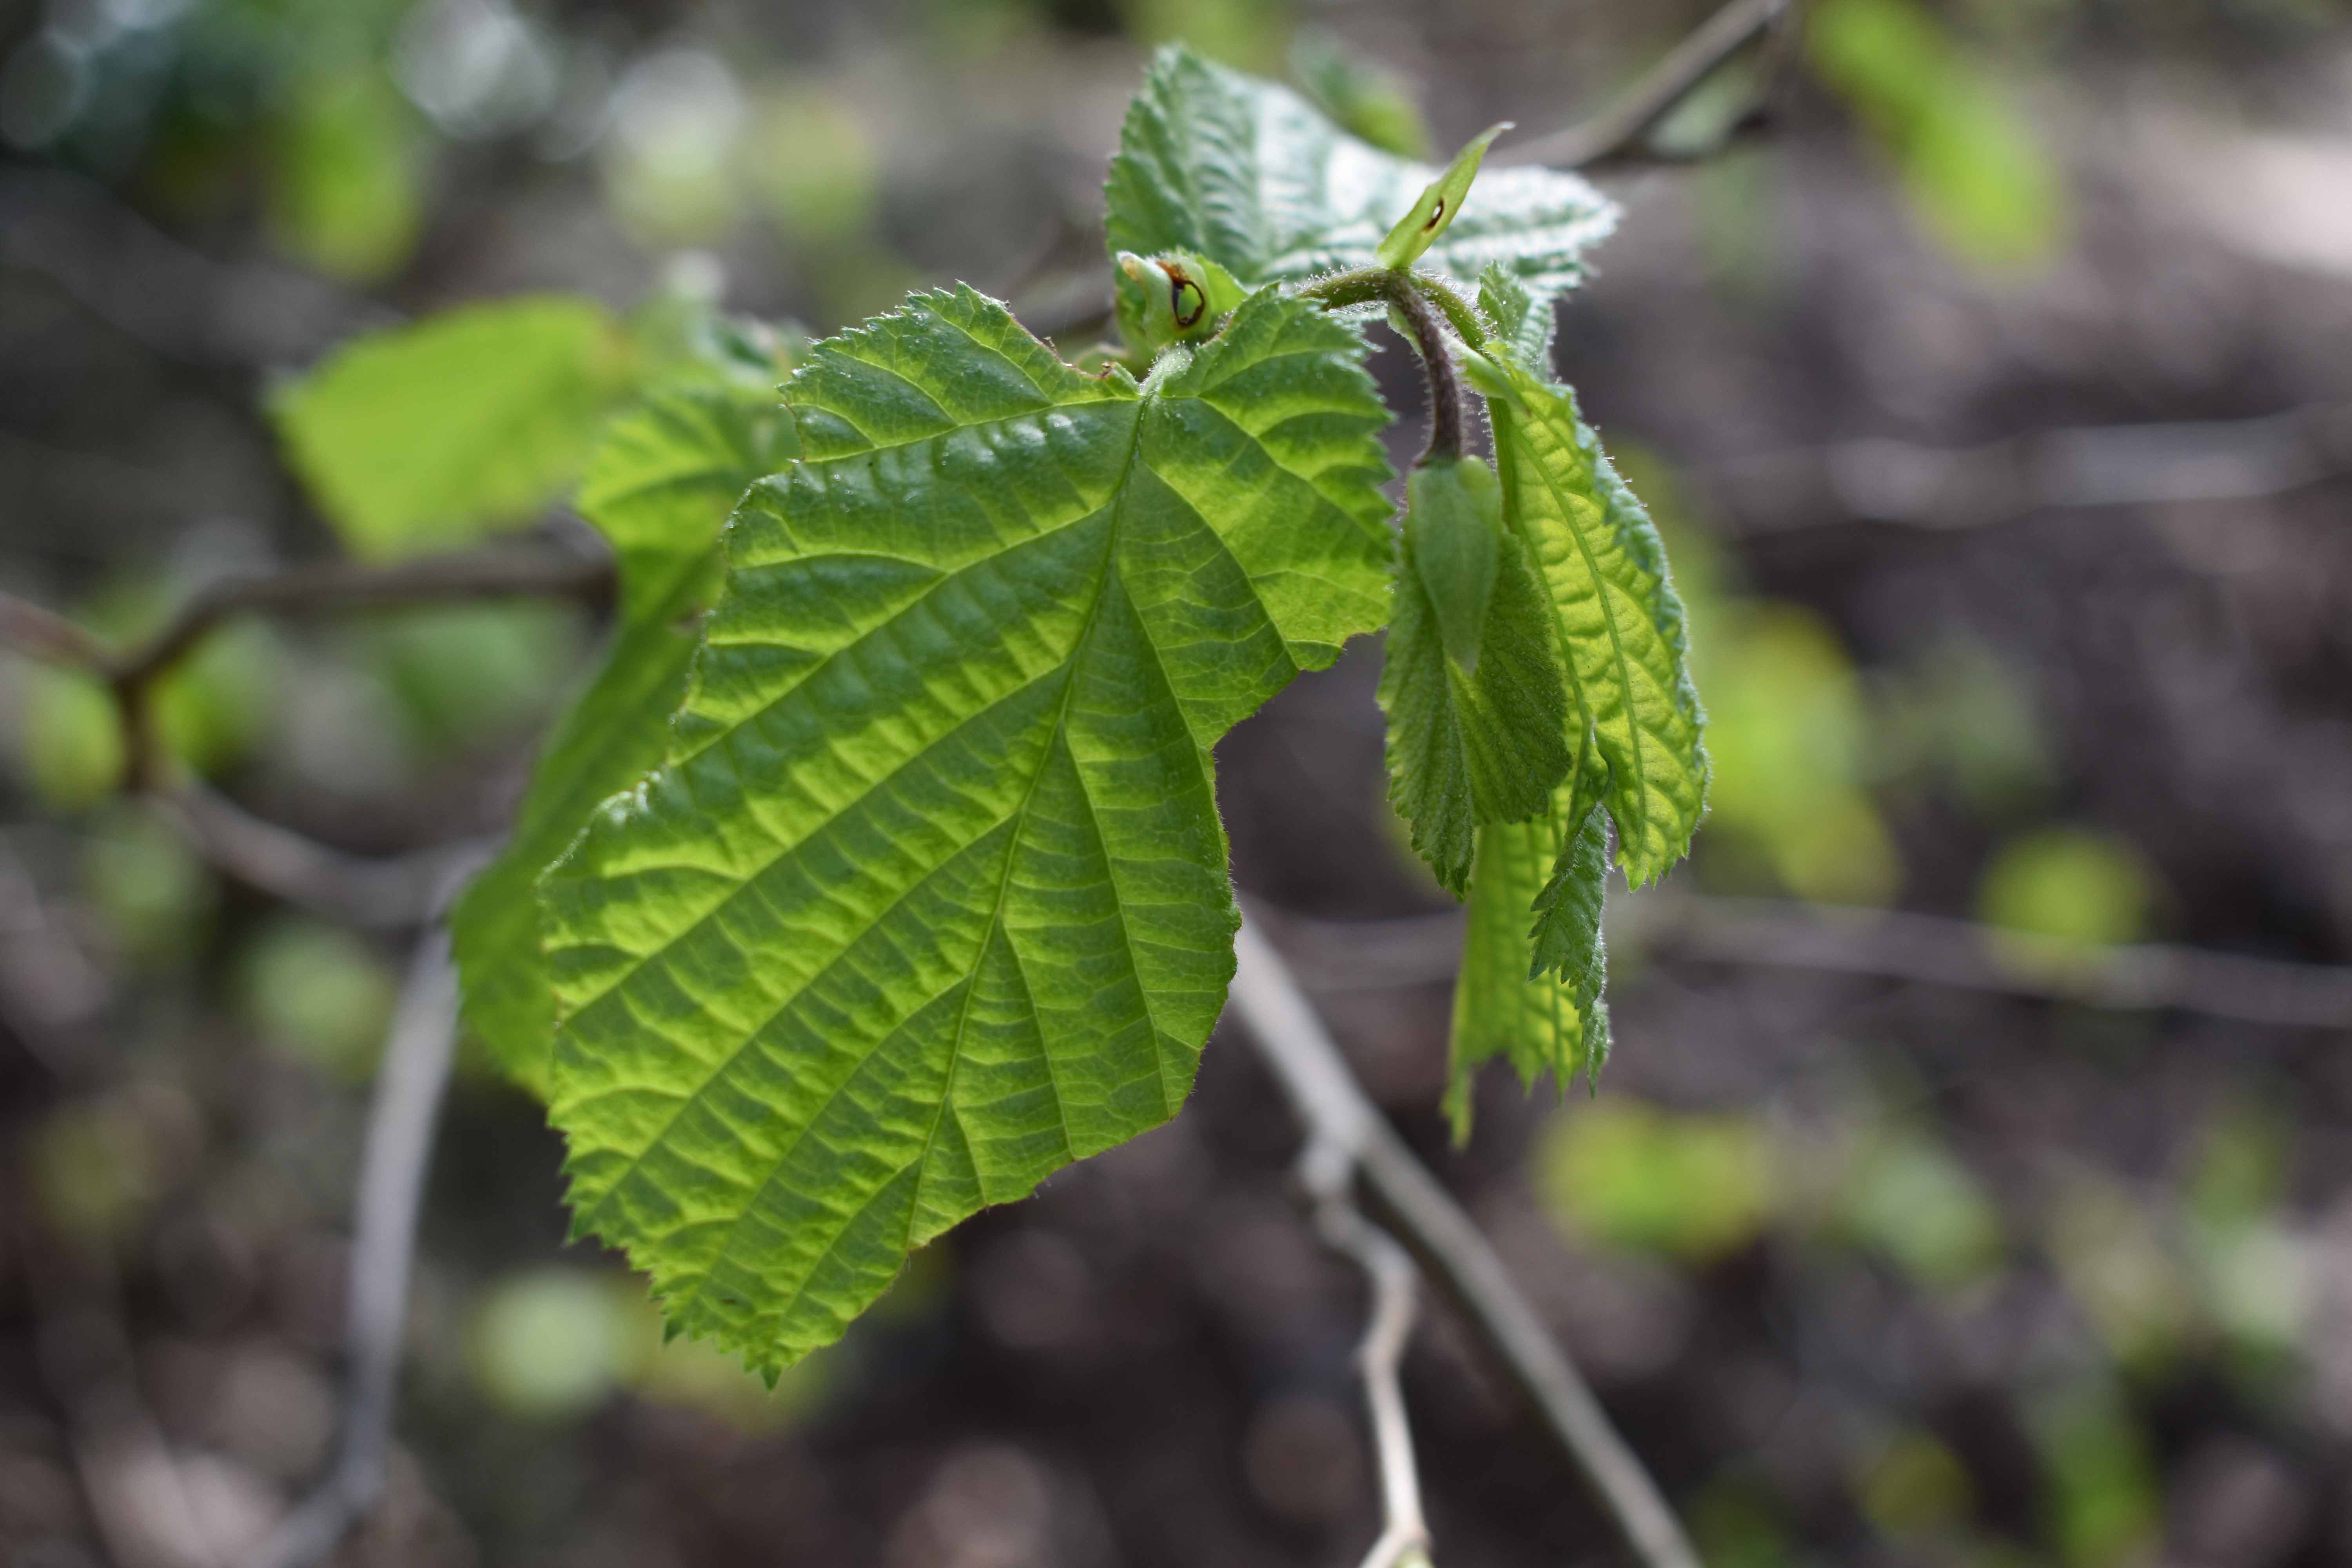
leaf, green, nature, park, summer, spring, plant, flower, tree, flowering plant, botany, woody plant, birch family, nettle family, elm, perennial plant